Anna Enquist

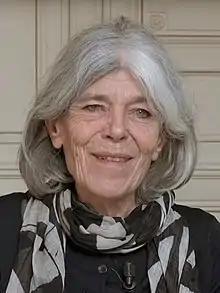
Anna Enquist (2016)

Anna Enquist (born 19 July 1945) is the pen name of one of the more popular authors in the Netherlands, Christa Widlund-Broer. She is known for both her poetry and her novels.